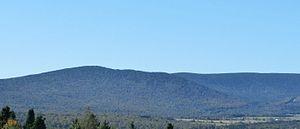
Le mont Notre-Dame vu de Notre-Dame-des-Bois.
Le massif du Mont-Mégantic, situé dans le sud-ouest du Québec, est l'une des neuf collines montérégiennes, celle qui est le plus à l'est. Le mont Mégantic se situe au centre du massif. Il est entouré de vallées délimitées par le mont Victoria, les montagnes de Franceville, la montagne Noire, le Pain de Sucre, la montagne des Cohoes, le mont Notre-Dame et le mont Saint-Joseph.